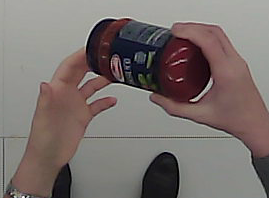
Product: barilla_pomodoro